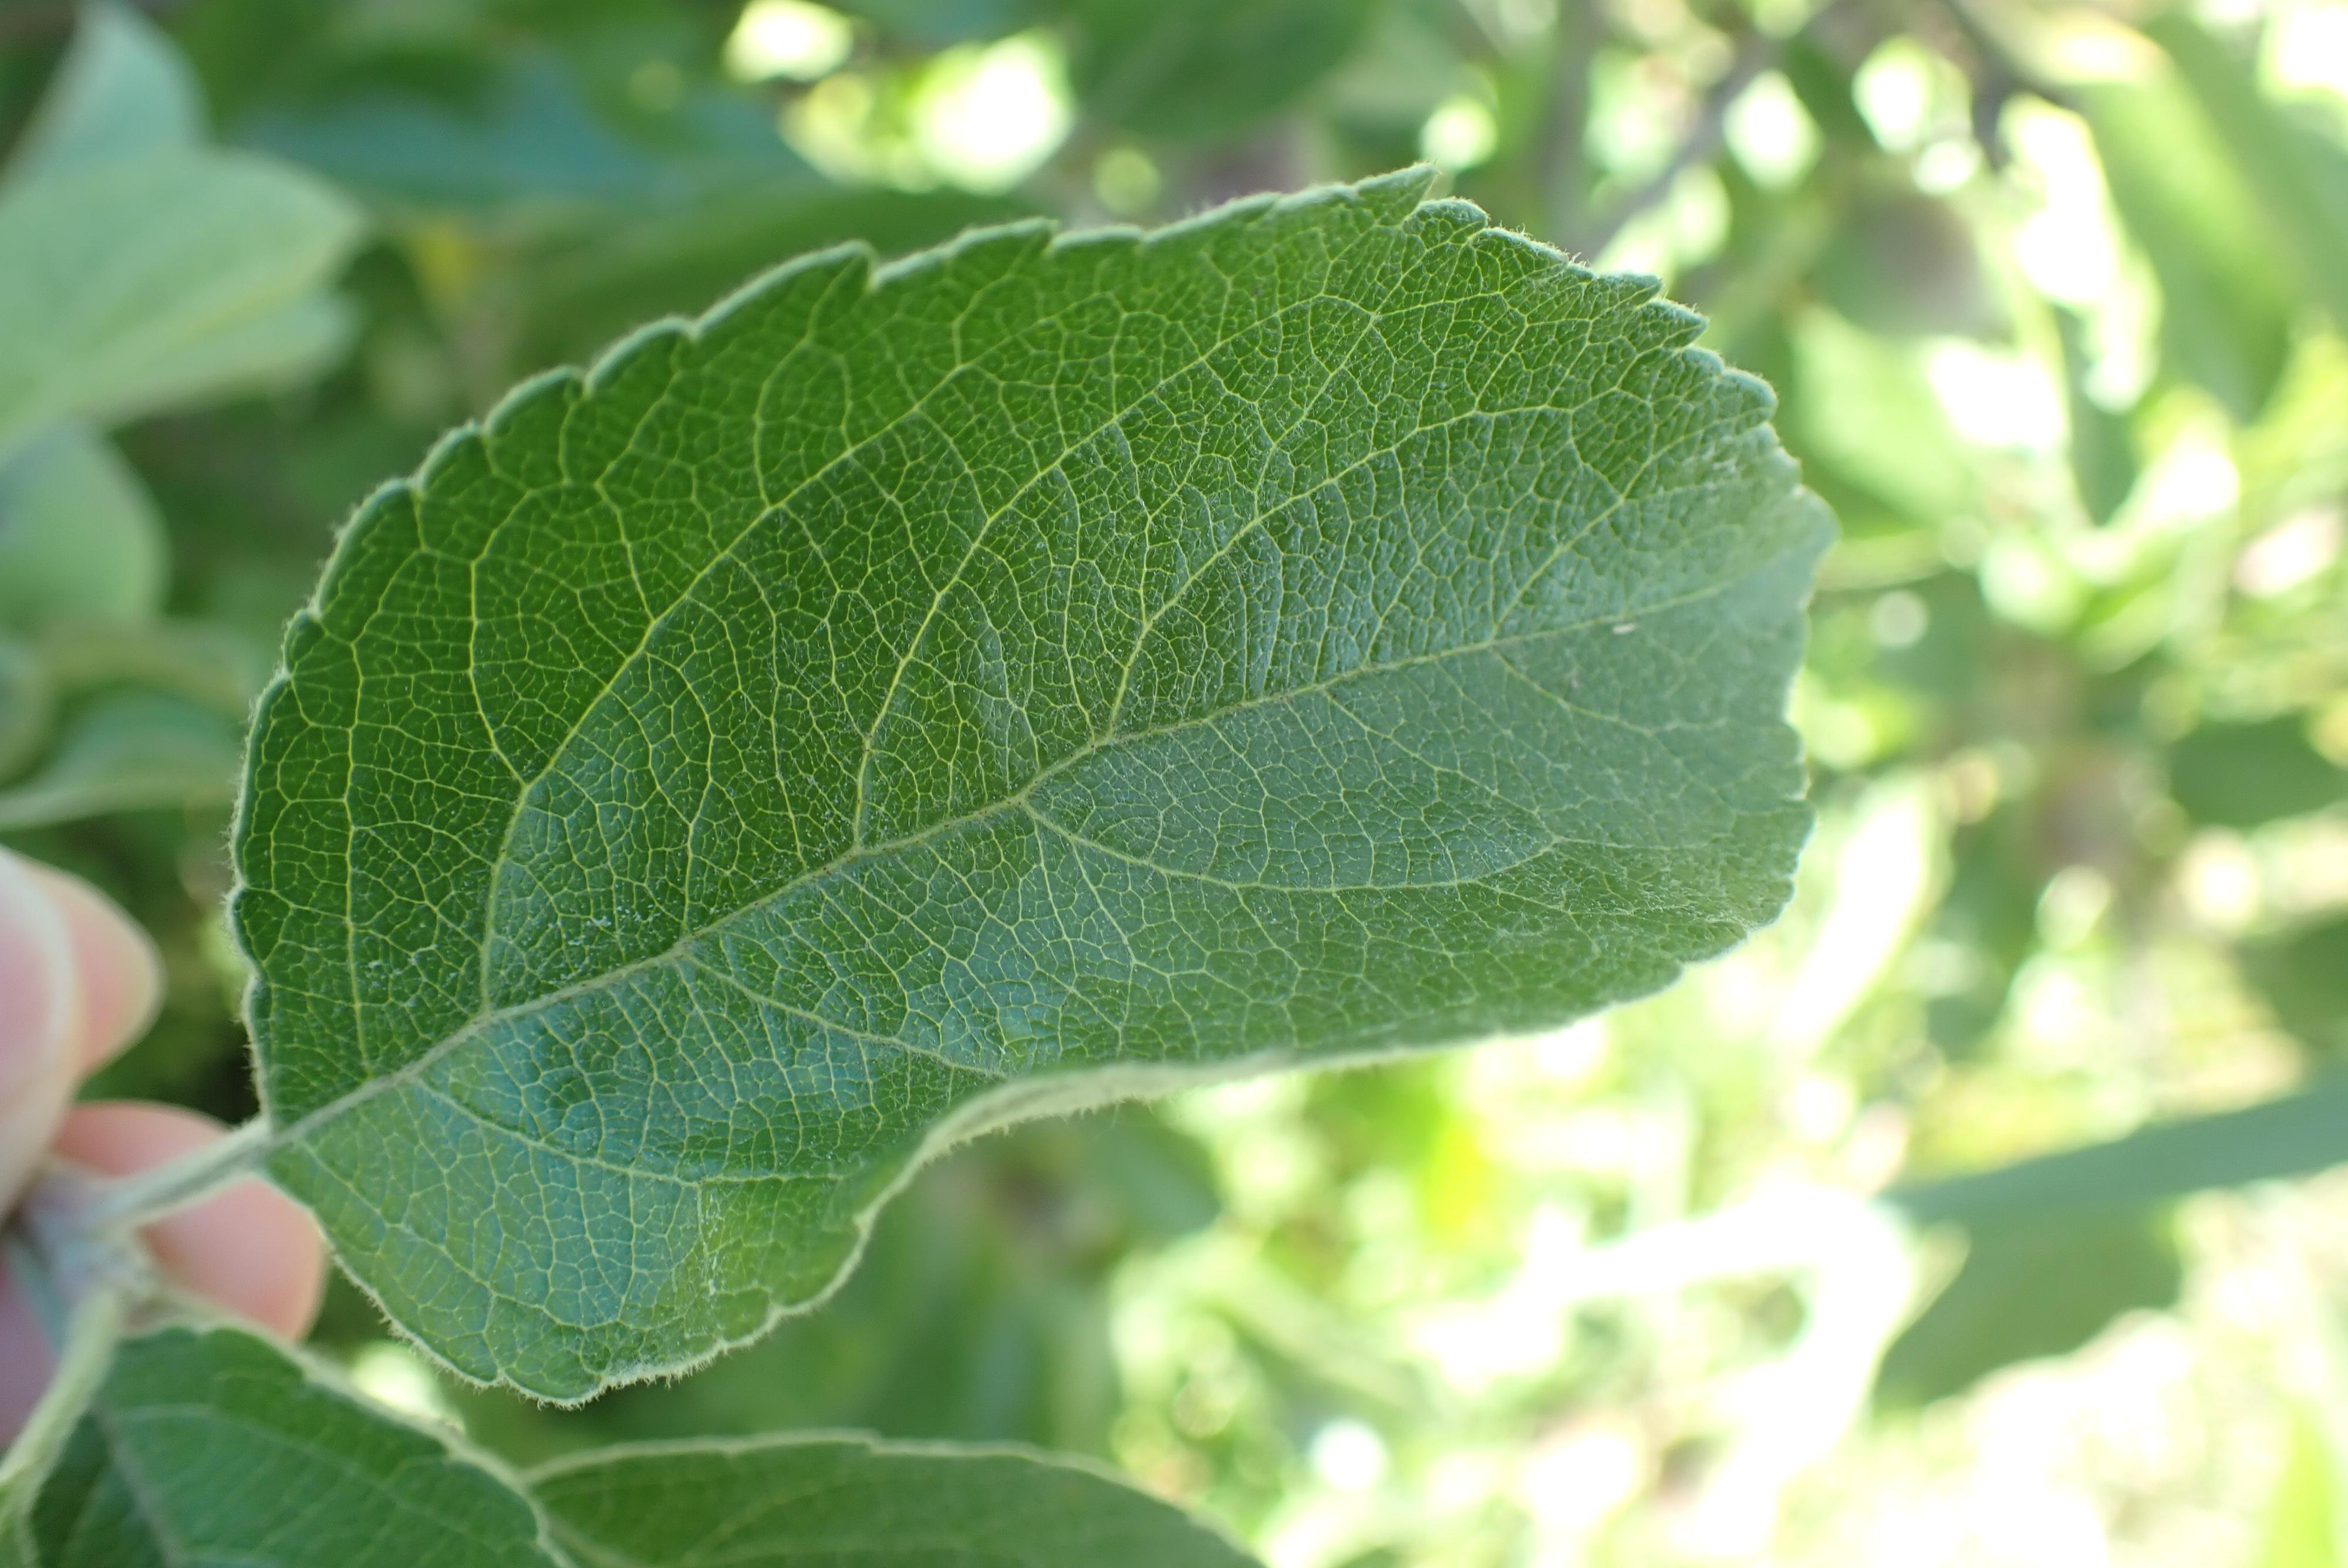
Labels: healthy